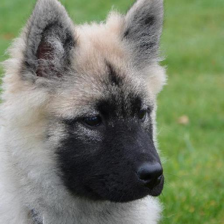
Label: animals